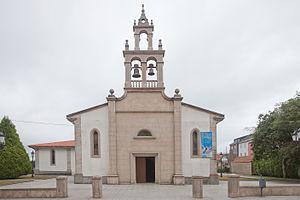
Curtis est une commune de la province de La Corogne en Espagne située dans la communauté autonome de Galice.